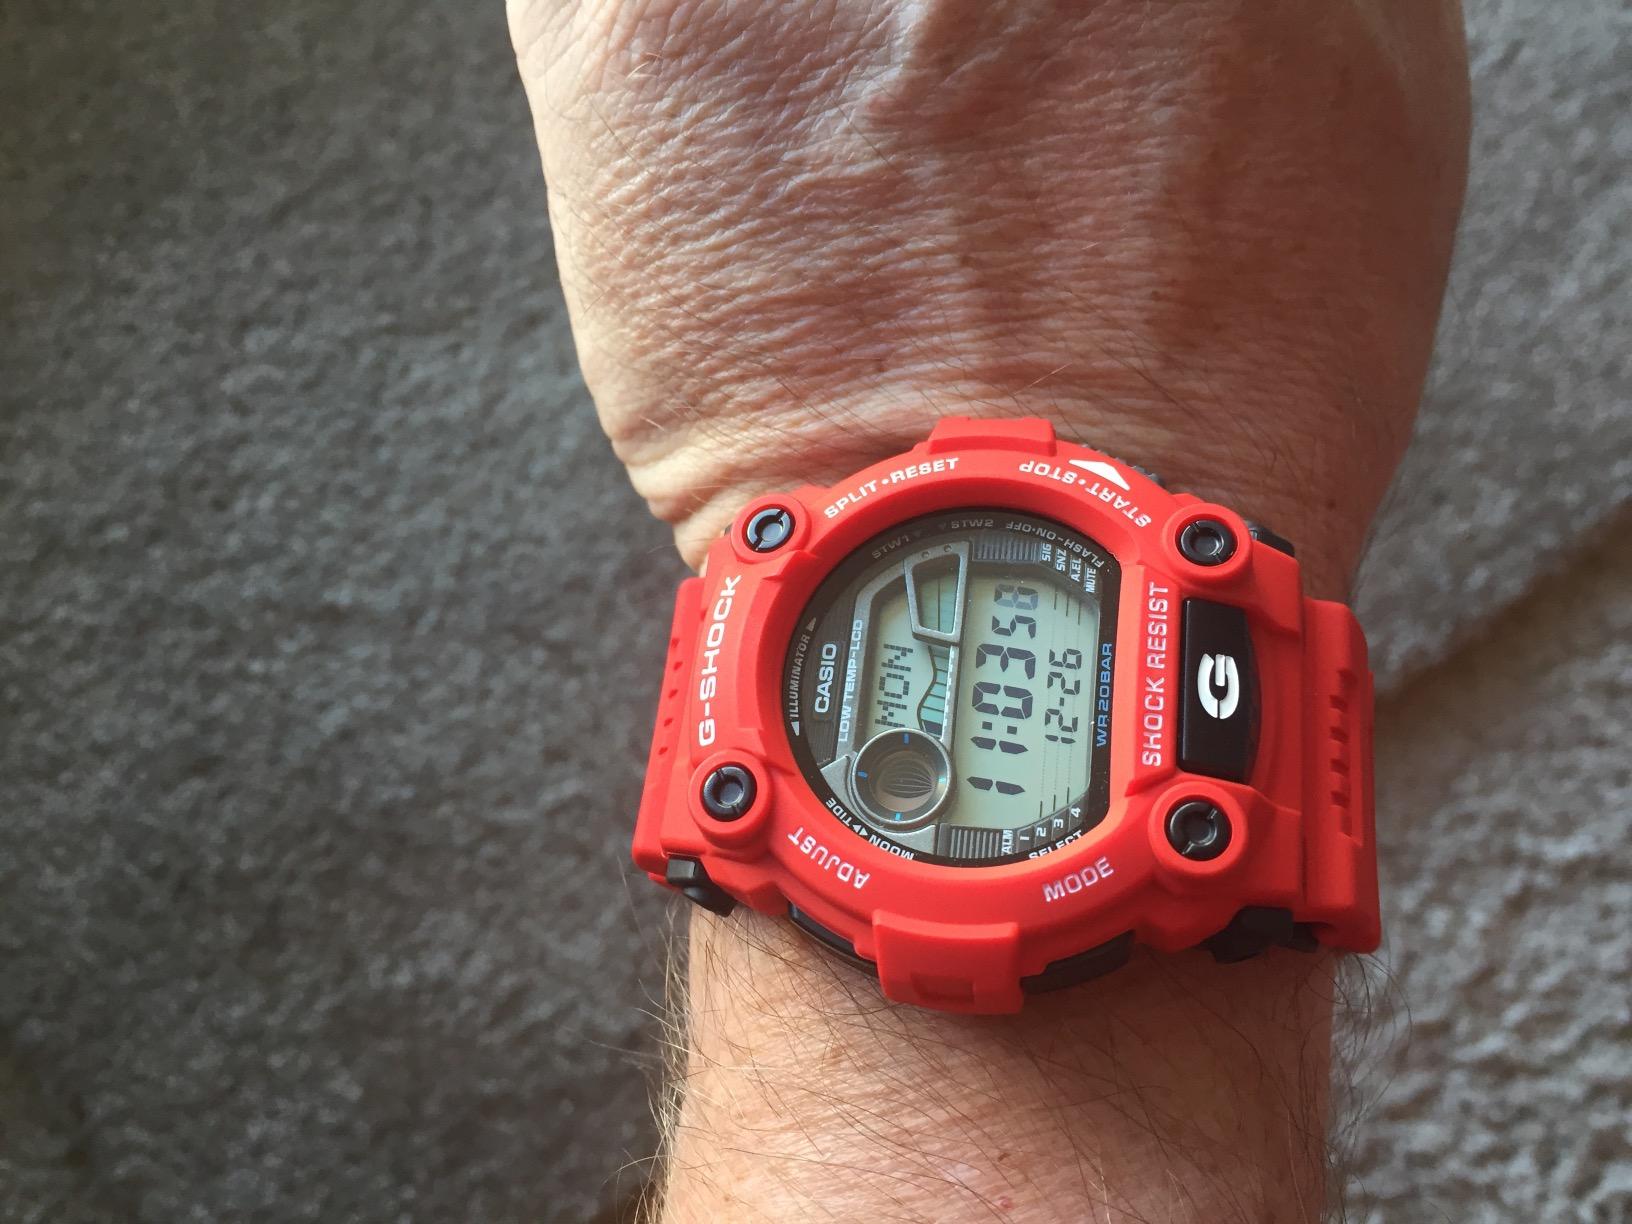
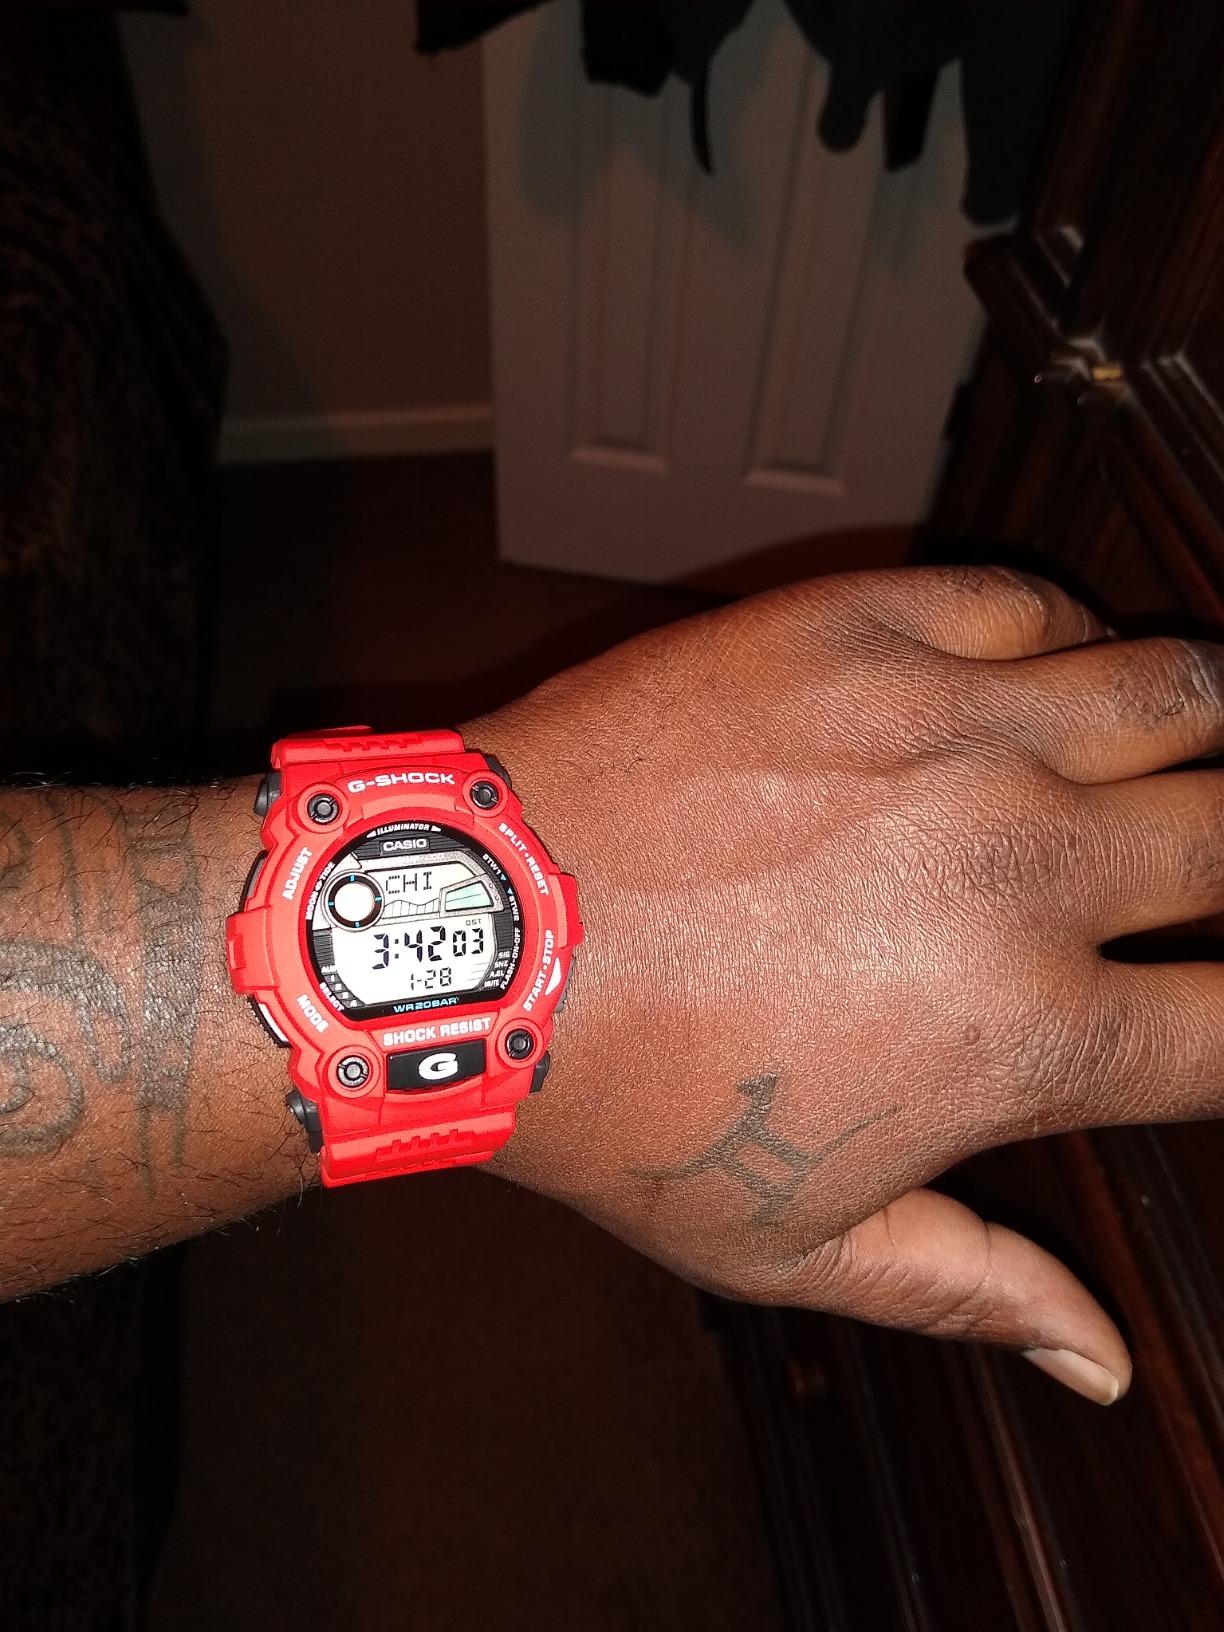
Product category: accessories_watch
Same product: yes